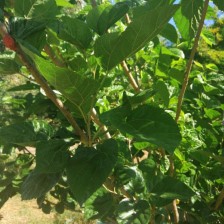
Variety: BlackAustralia